Spokane Arena

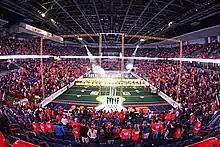
Arena football configuration in 2013

The arena has a state-of-the-art audio and video system. It consists of a Viacom Sports 12 mm LED display, which is capable of being used as two separate units. The video board has exceptional color reproduction and the best off-angle viewing available for any LED format. It can even be moved forward approximately and down to approximately off the arena floor. The arena also features a 350° color LED ribbon board, which is mounted on the fascia of the Spokane Arena bowl. It is capable of displaying text messages, animations, logos, scores and statistics.